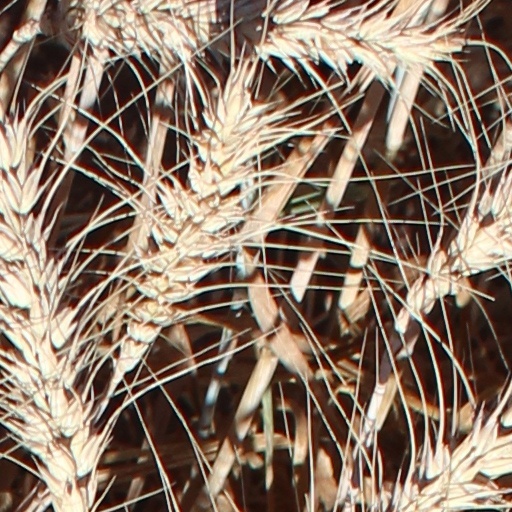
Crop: wheat